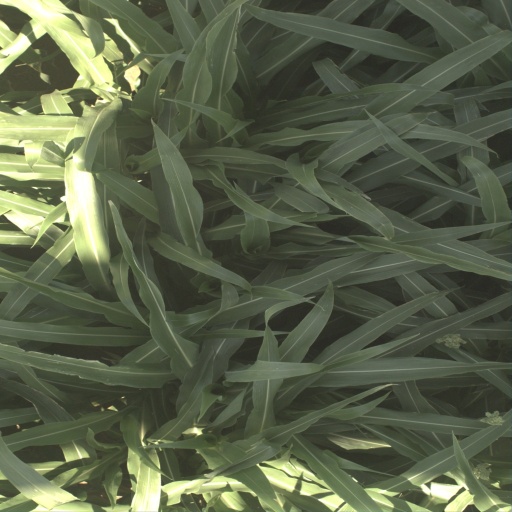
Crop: sorghum